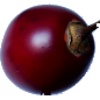
Label: tamarillo